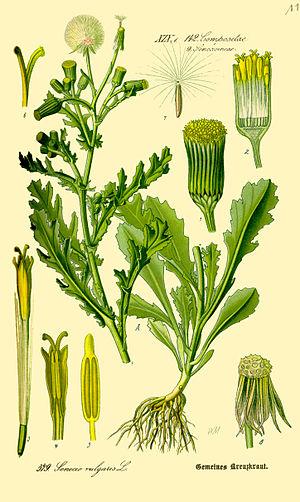
Le séneçon commun ou séneçon vulgaire est une espèce de plantes herbacées de la famille des Asteraceae. Elle est très commune dans presque toutes les régions tempérées du globe.